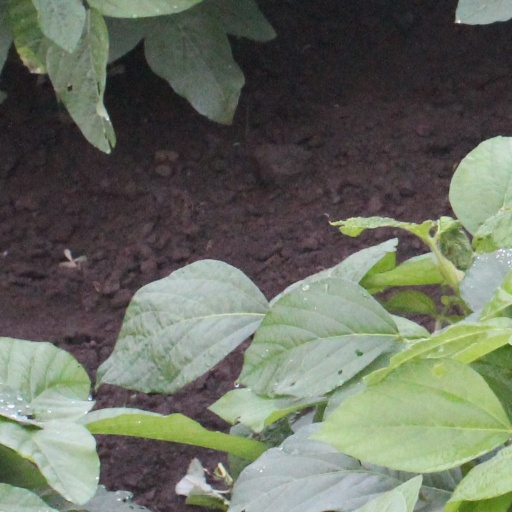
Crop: soybean